Vampire: The Masquerade – Shadows of New York

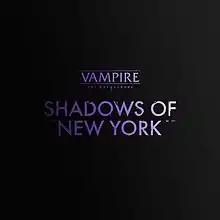
The cover art for the Shadows of New York soundtrack album, featuring the logo in purple on a black background

The soundtrack was composed by Karolina "Resina" Rec, and includes vocals, cello, and electronic sounds. The developers described her compositions as haunting and moody, which they thought made for a good fit for the setting and story. Although she had composed for theater and film before, it was her first video game project; she described it as leaving a lot of room for experimentation, and noted that the game's genre meant that the music played a central role, with a lot of variety in the tracks. Seeing "Vampire: The Masquerade" musical identity as having been defined in the 2004 video game "", Rec intended to build on that and update it for 2020.